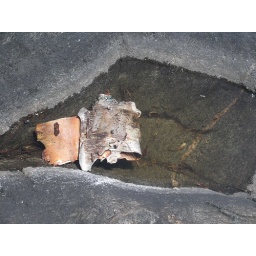
Birch tree bark in pool of water Katherine's Cove